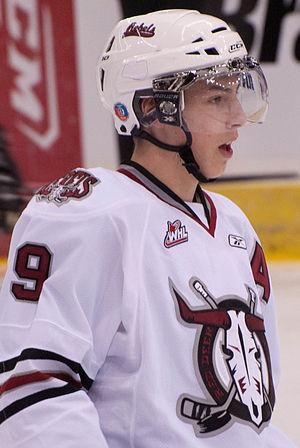
Le repêchage d'entrée dans la LNH 2011 est le 49ᵉ repêchage d'entrée de l'histoire de la Ligue nationale de hockey. Il se déroule au Xcel Energy Center salle habituelle du Wild du Minnesota, à Saint Paul dans le Minnesota aux États-Unis le 24 et 25 juin 2011. Le dernier repêchage présenté au Minnesota a eu lieu en 1989 alors que les North Stars du Minnesota évoluaient encore dans la LNH.